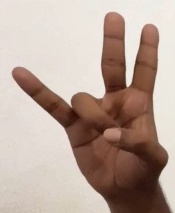
ASL sign: 7